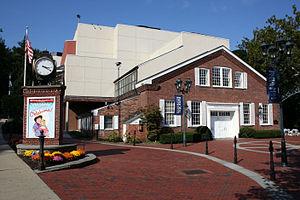
Newsies est une comédie musicale produite en 2011 par Disney Theatrical Productions qui reprend la trame du film musical Newsies réalisé par Kenny Ortega et produit de Walt Disney Pictures. Les deux productions s'inspirent de la grève des livreurs de journaux en 1899 à New York. La comédie musicale a été composée par Alan Menken, avec un parole de Jack Feldman et un livret de Harvey Fierstein. La première a eu lieu au Paper Mill Playhouse en 2011 avant de se produire à Broadway au début de l'année 2012.
The Hunchback of Notre Dame est une comédie musicale basée sur le roman Notre-Dame de Paris écrit en 1831 par Victor Hugo avec des chansons de l'adaptation du film Walt Disney Le Bossu de Notre-Dame sorti en 1996.